Harry Knell

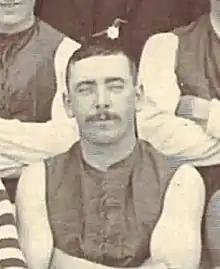
Knell in 1901

Herbert "Harry" Knell (10 November 1880 – 24 June 1936) was an Australian rules footballer who played with Collingwood in the Victorian Football League (VFL).